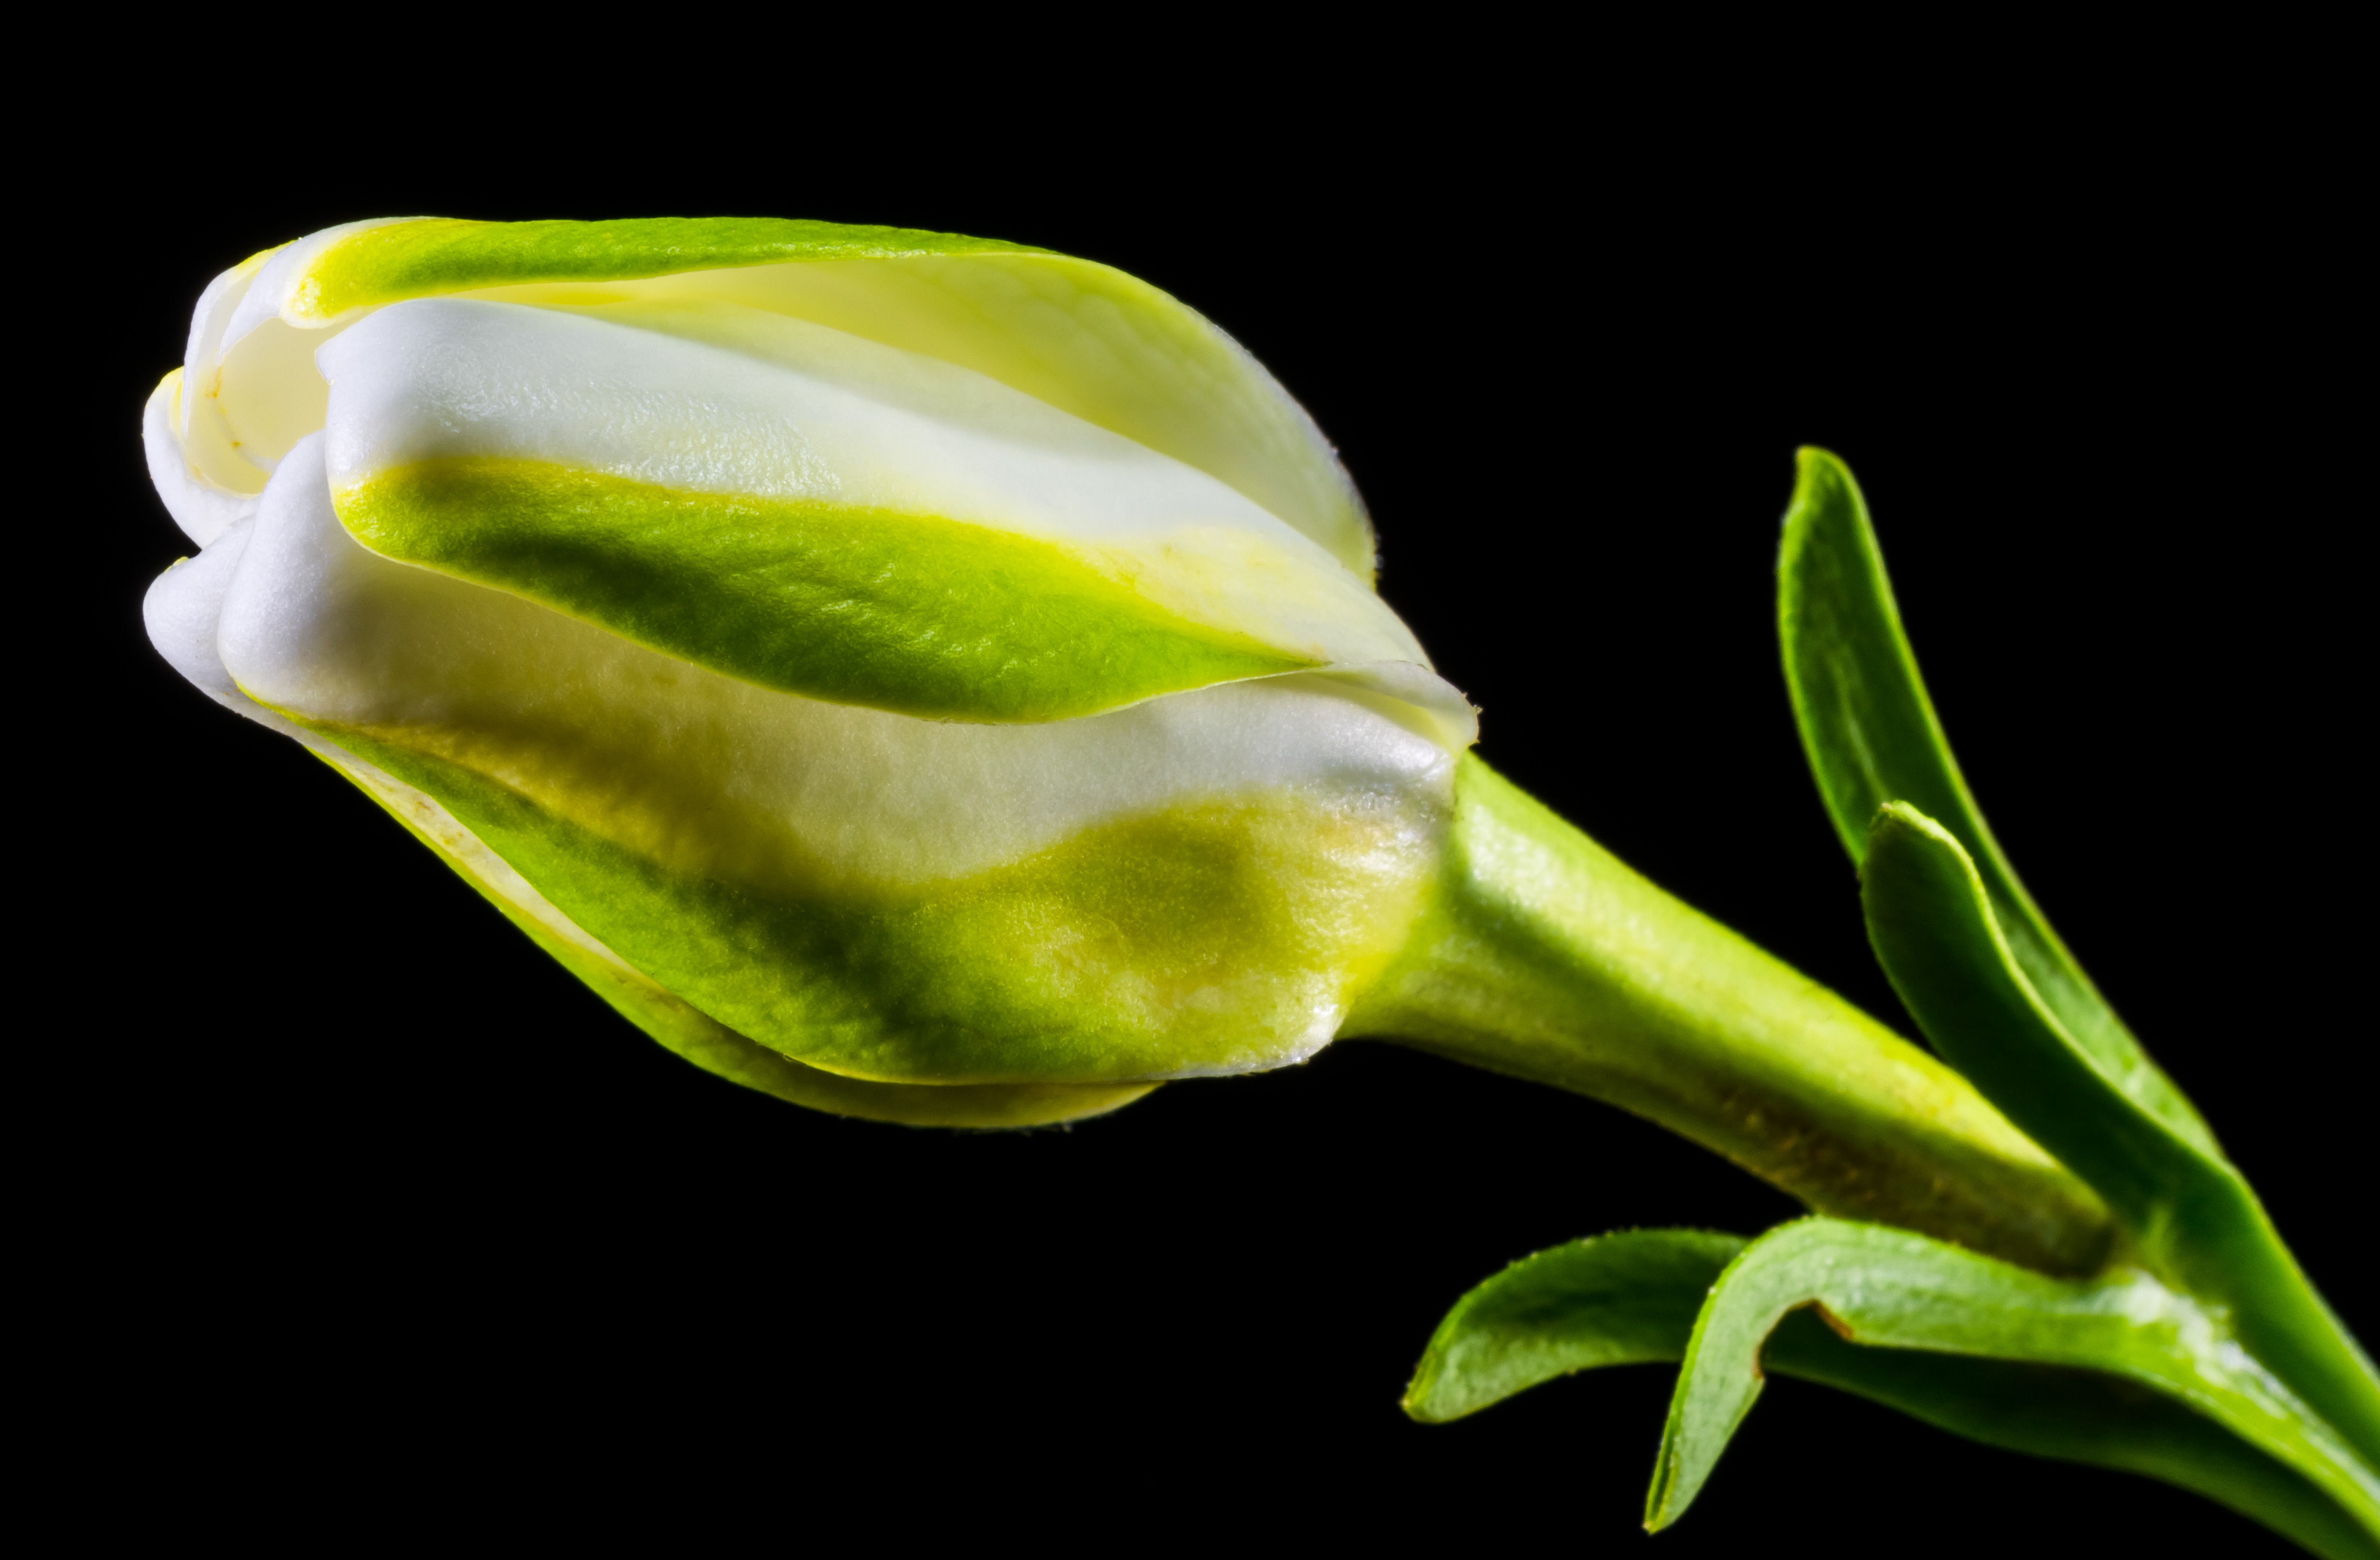
blossom, plant, leaf, flower, petal, bloom, food, green, produce, yellow, flora, close up, bud, arum, macro photography, flowering plant, white green, plant stem, land plant